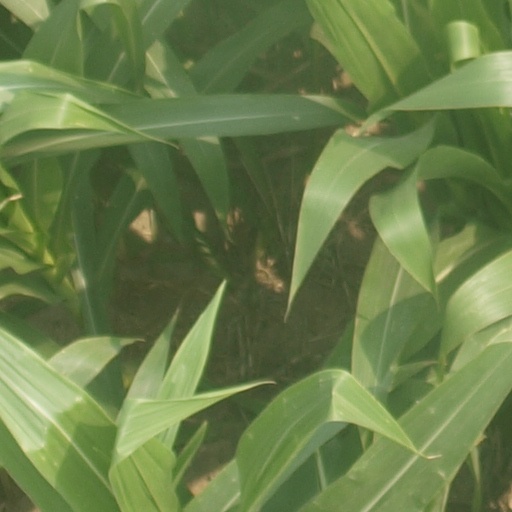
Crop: maize; corn